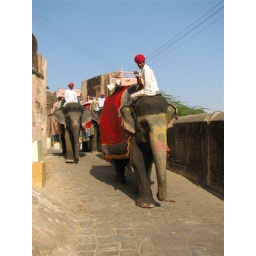
Jules went to see these elephants whilst I lay in bed with Delhi belly.